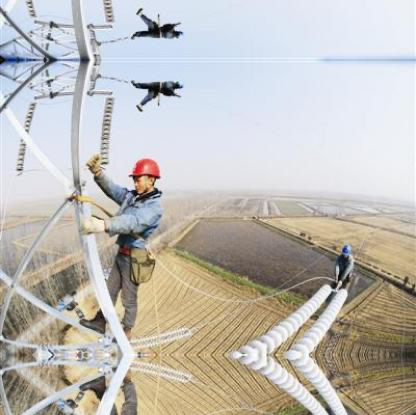
Objects in the image:
label: helmet
label: helmet